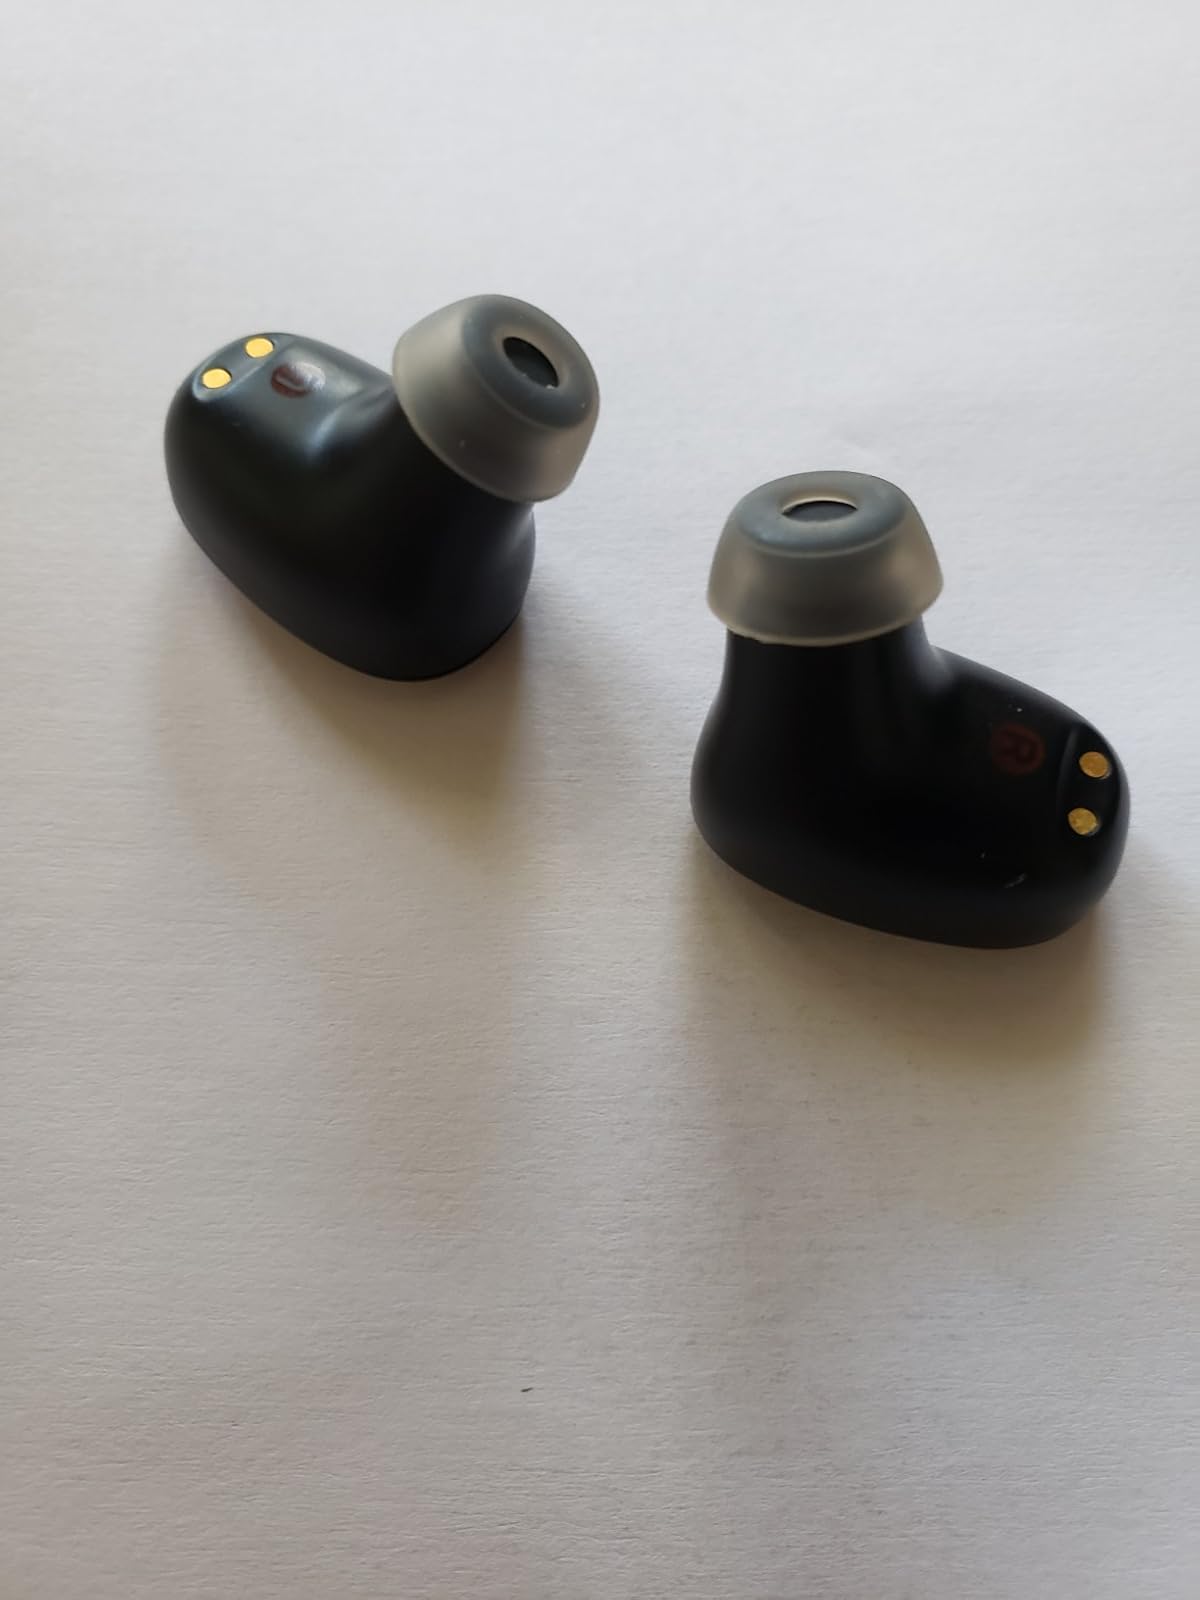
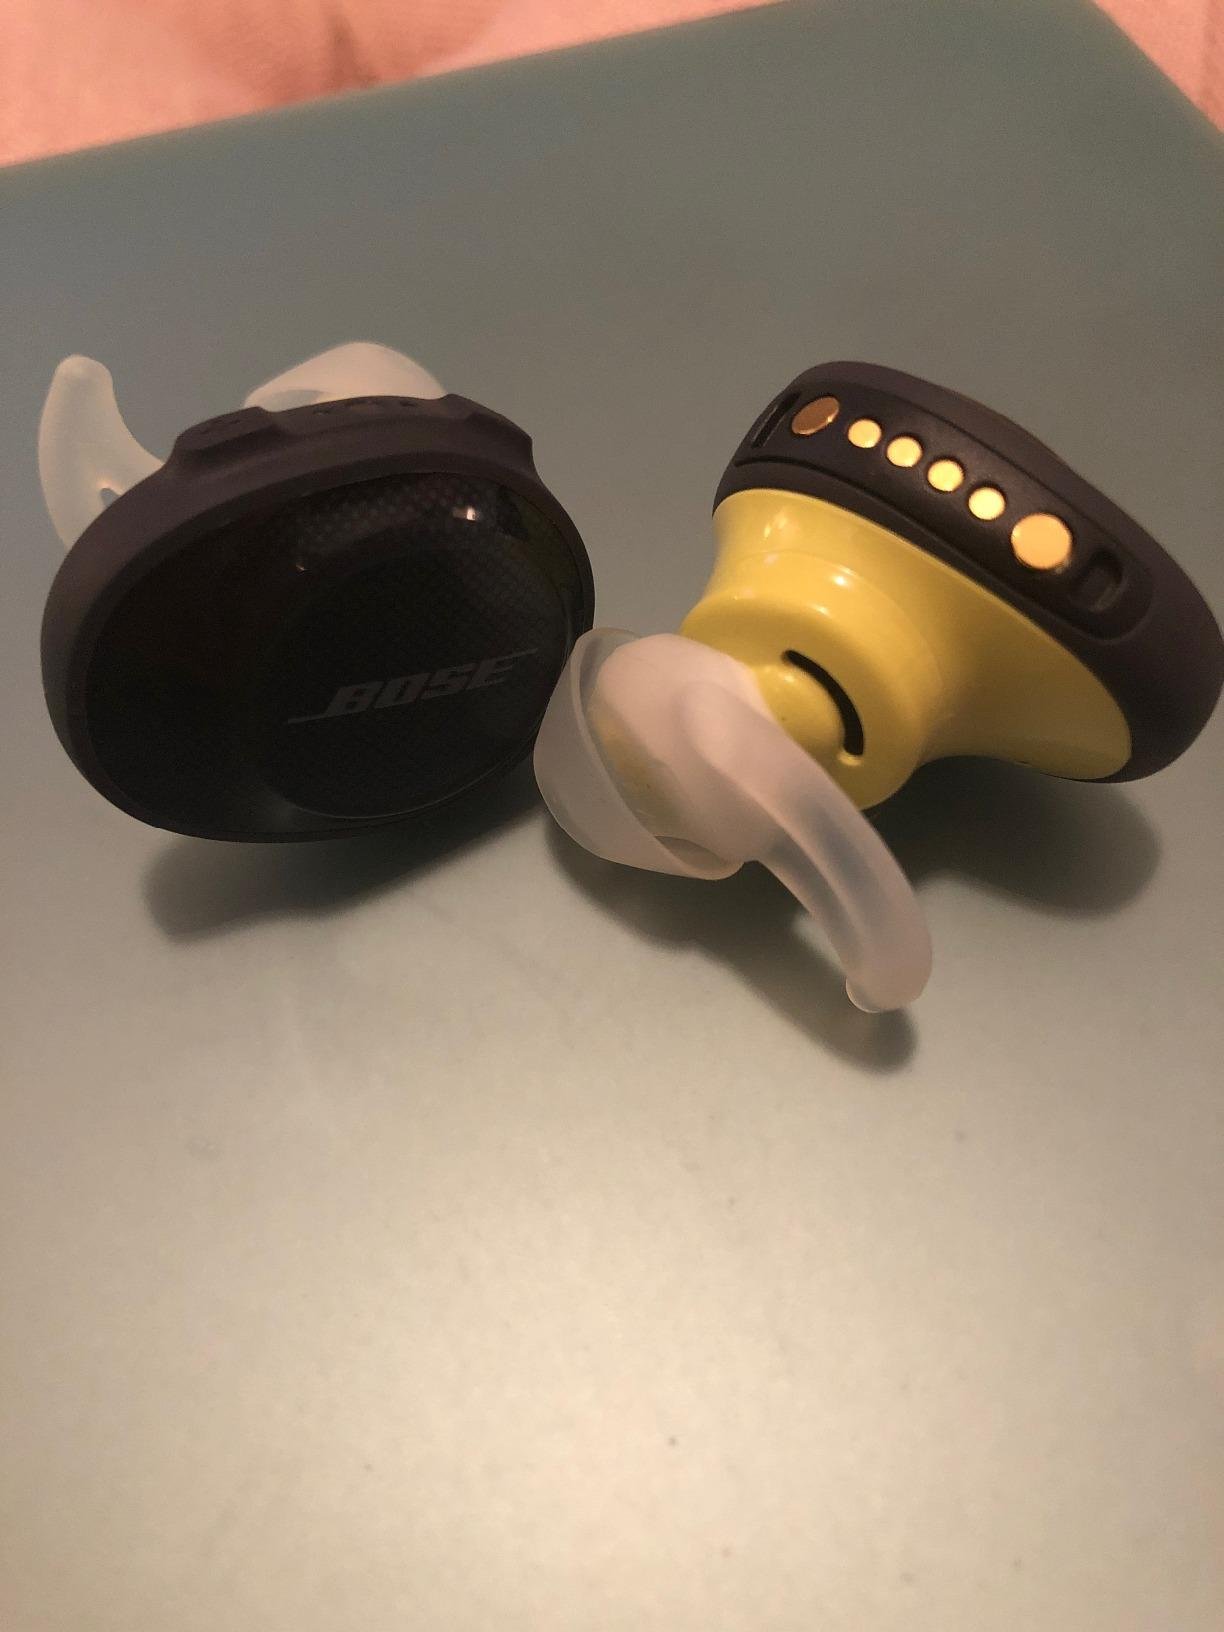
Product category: earbuds
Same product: no